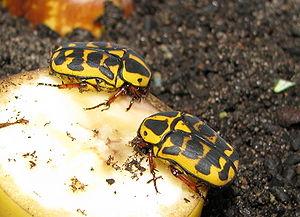
Pachnoda est un genre d'insectes coléoptères de la famille des Scarabaeidae, de la sous-famille des Cetoniinae. Tous sont endémiques de l'Afrique et plusieurs espèces sont connues et élevées par les amateurs d'insectes.